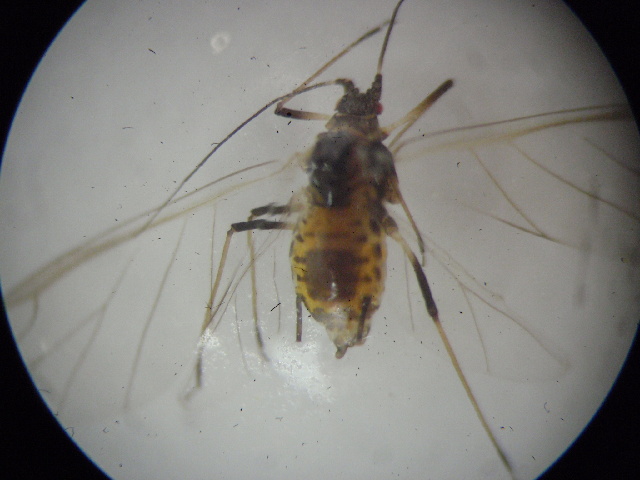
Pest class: green_peach_aphid